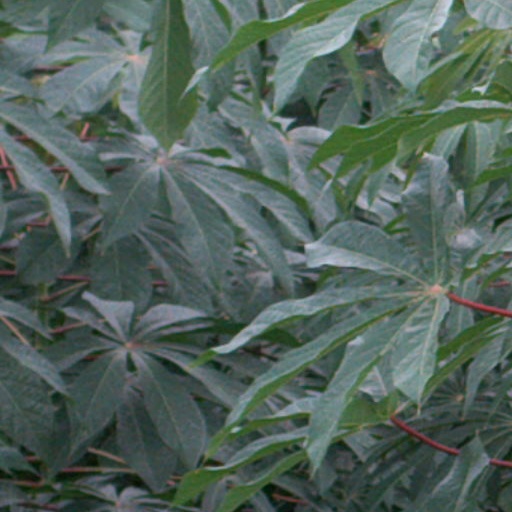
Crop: cassava